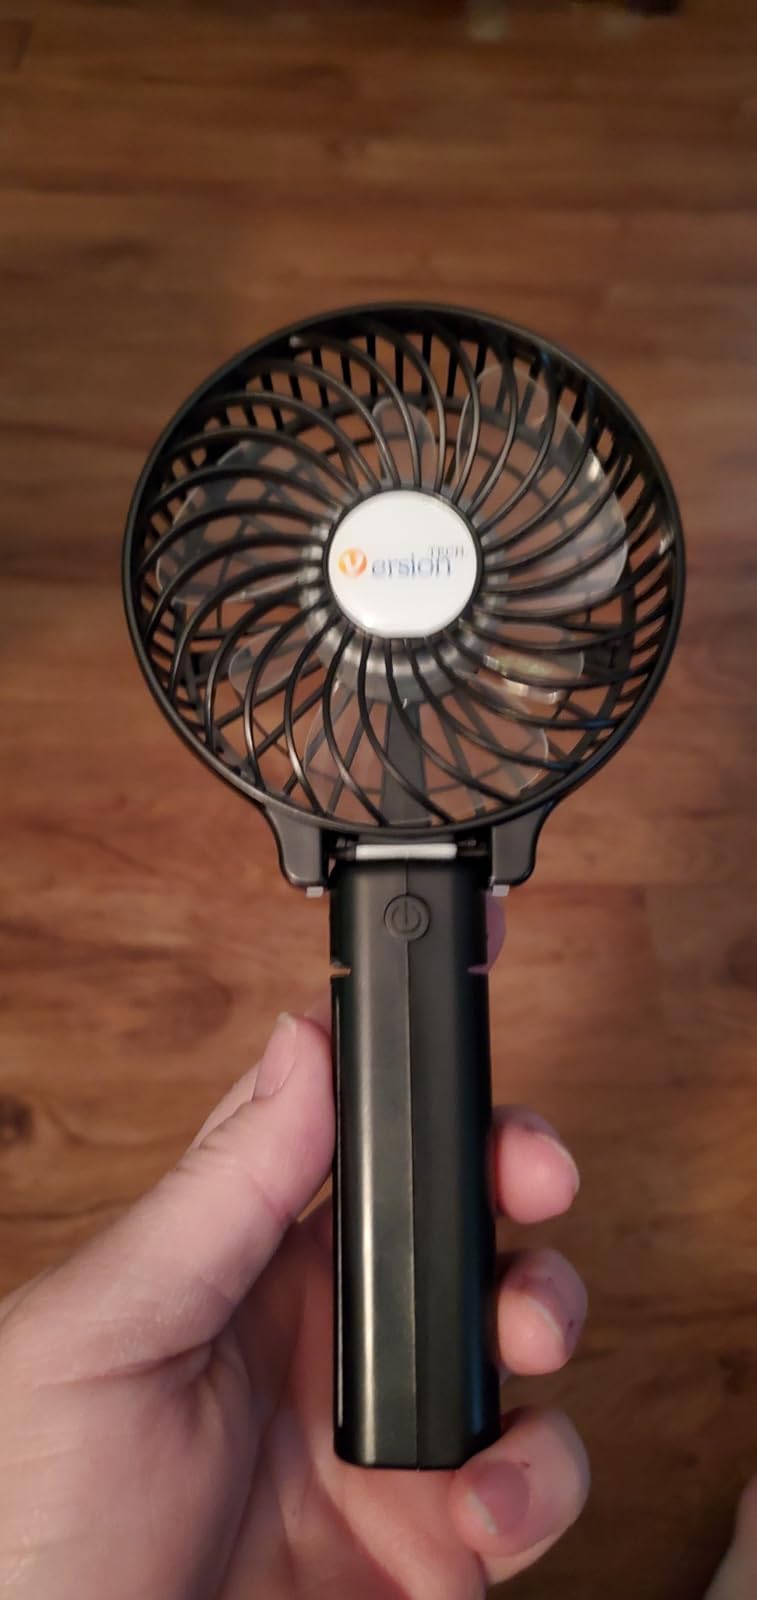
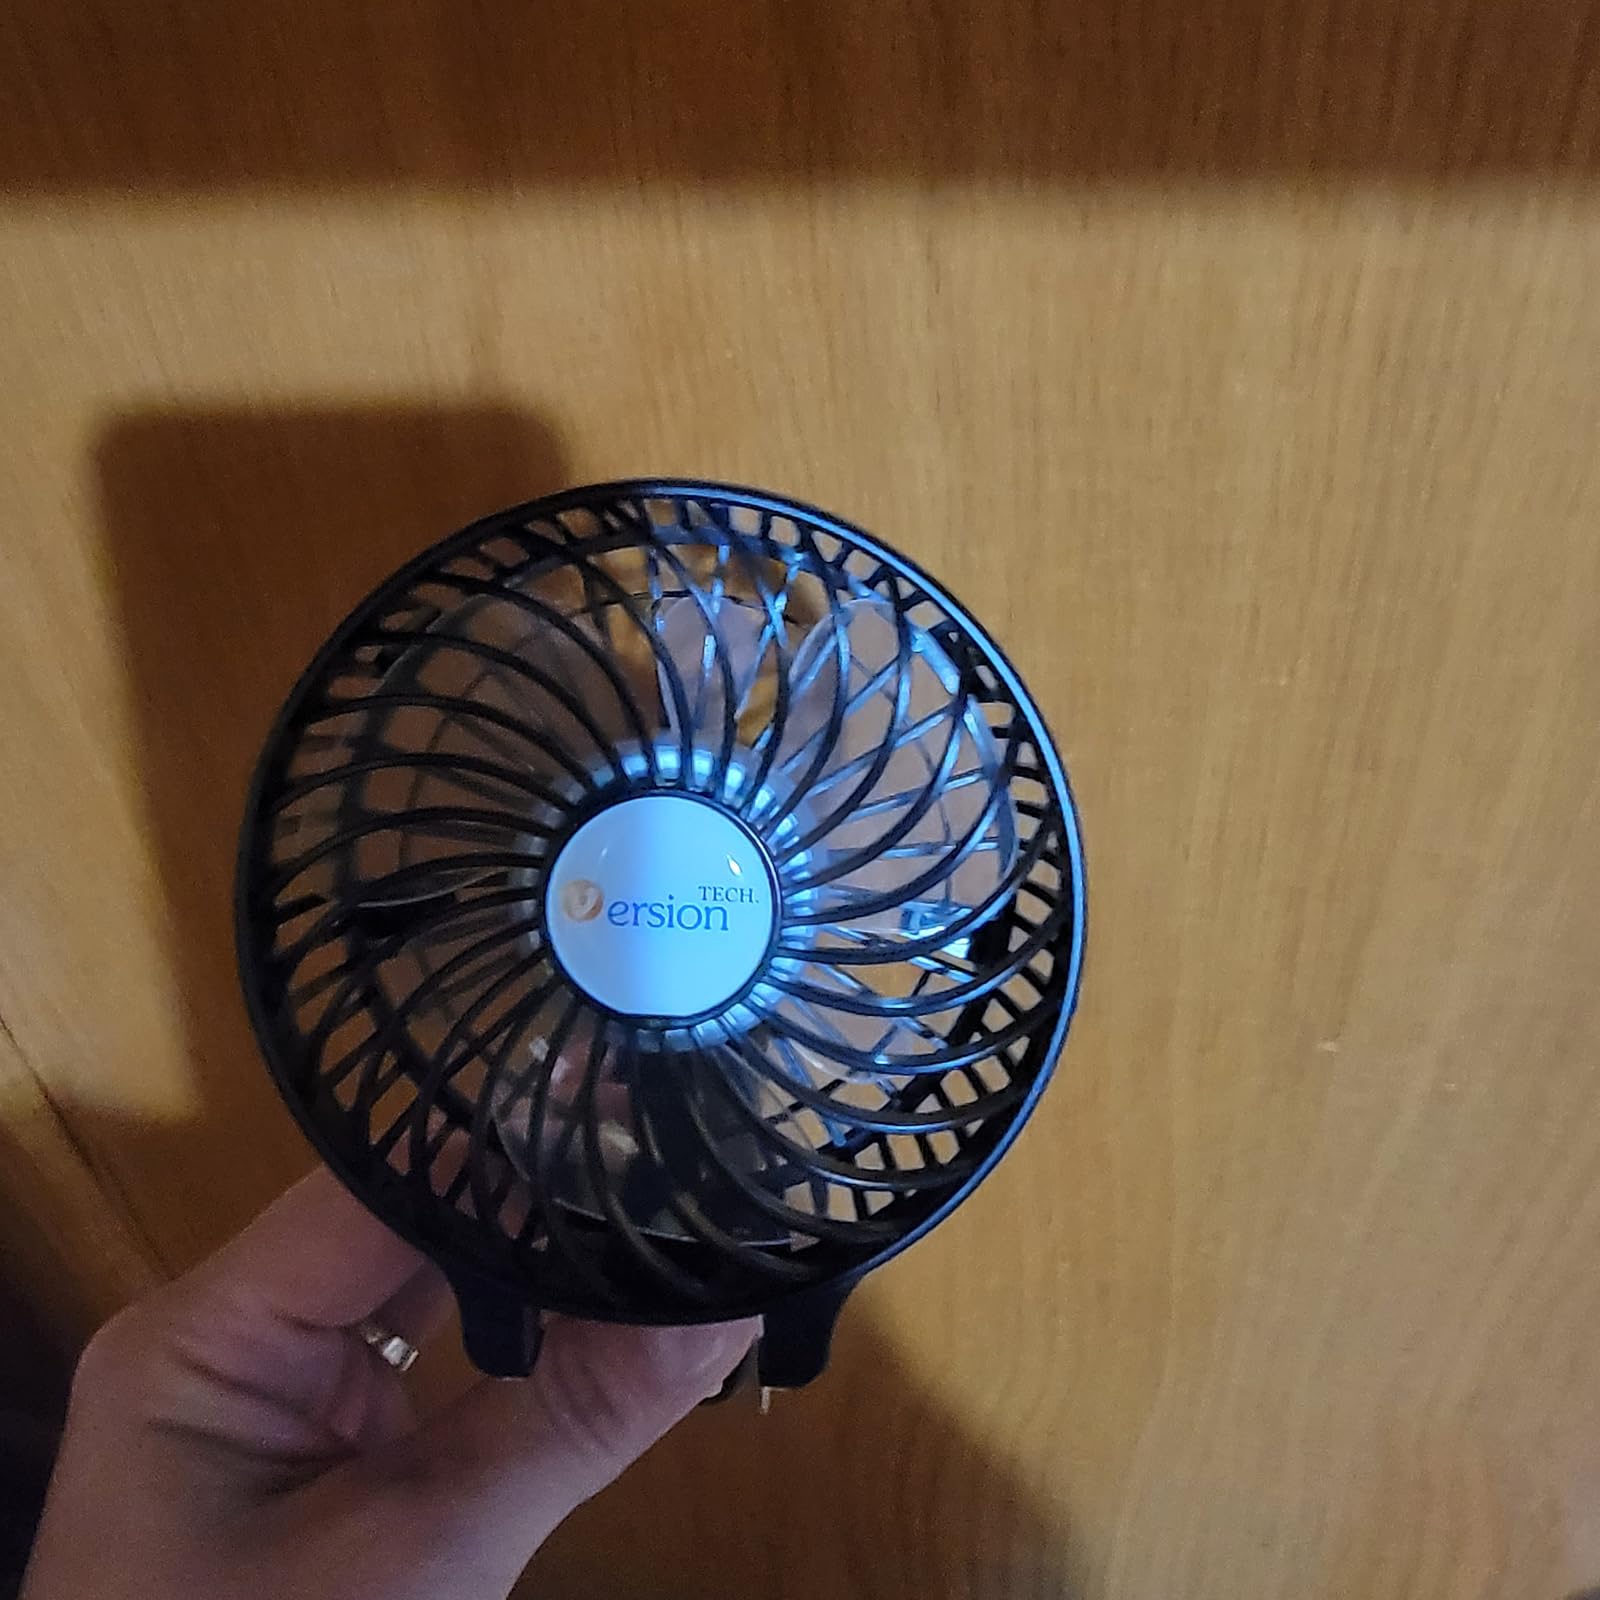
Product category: fan
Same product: yes